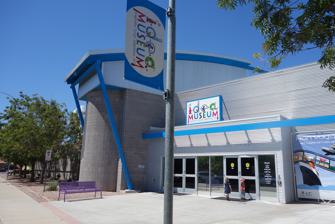
Building: I.d.e.a. Museum
Country: United States of America
Year built: 1980
Art museum in Maricopa County, Arizona i.d.e.a. Museum The i.d.e.a. Museum (formerly the Arizona Museum for Youth ) is a museum designed for exhibiting, teaching, and interacting with the fine arts . It changed its name on February 6, 2014, to i.d.e.a., which stands for "imagination, design, experience, art."  The i.d.e.a. Museum is primarily designed for younger age groups but has exhibits, classes and activities designed for all age groups.  The museum hosts several changing exhibitions each year and features ArtVille, an art-town for kids ages 0 – 4. As part of the exhibits , art classes, workshops and family programs are available to teach art principles and techniques.  The i.d.e.a. Museum is run and operated by the City of Mesa, Arizona and is located at 150 Pepper Place in downtown Mesa. History The mission of i.d.e.a. Museum is to inspire children of all ages to experience their world differently through art, creativity, and imagination.  The museum received its 501(c)(3) status in 1978 and was incorporated after several years in the preliminary development phase, bringing the dream of valley philanthropists Jack and John Whiteman to life. The museum was founded in 1980 as the only children's museum in the United States with a focus on fine art. In 1987, the Arizona Museum for Youth became a public/private partnership between the City of Mesa and the Arizona Museum for Youth Friends, Incorporated. Activities Housed in a refurbished 1950s grocery store , the museum contains over 20,000 feet of public exhibition space featuring the Whiteman Family Exhibit Gallery, ArtVille, The HUB gallery, the Snackery, and three classrooms. The exhibit gallery showcases new exhibitions several times a year featuring artworks that reflect a chosen topic or theme. The HUB gallery is a space that has engaging art activities for all ages to participate in such as building with recyclable materials, creating art on a dry erase marker wall, making contraptions with the Rigamajig, and more. ArtVille is a permanent exhibition and activity area, especially tailored for children 0 – 4 years of age as a small town environment. Fine arts workshops are presented year-round for children between the ages of 6 months and 12 years. Family programs, summer camps , Girl Scout Badge classes, and special Saturday drop-in workshops are also offered that focuses on art and the museum's exhibitions. The three spaces are also used during school tours for related art activities led by trained Gallery Educators . The Snackery features a lounging area with vending machines , tables, and activities. Visitors are free to bring in their own food as well. References